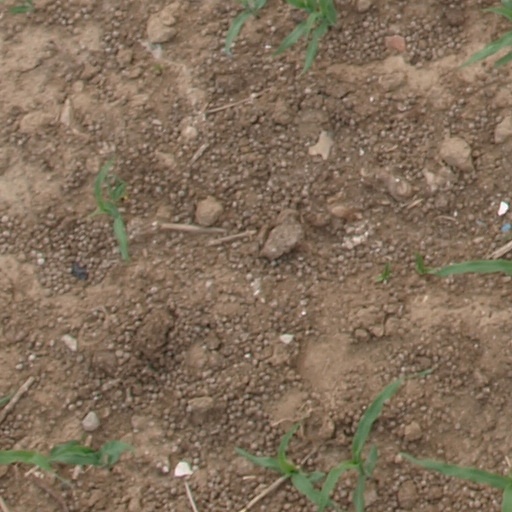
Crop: maize; corn